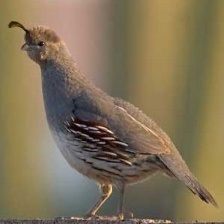
Species: GAMBELS QUAIL
Scientific name: CALLIPEPLA GAMBELII
ImageNet parent category: quail